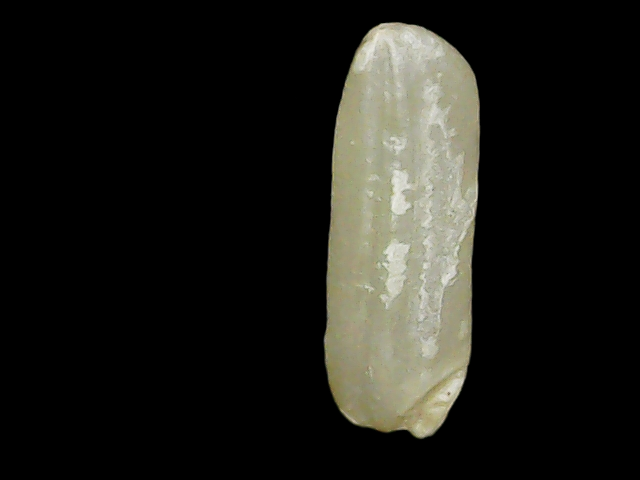
Rice variety: Binadhan26